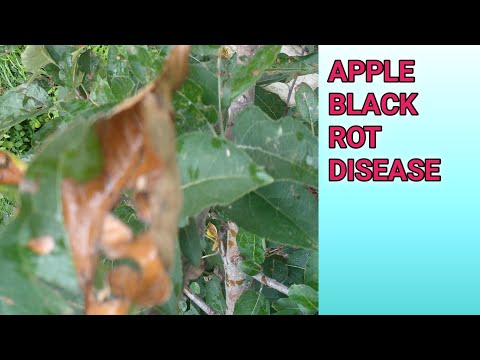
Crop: apple
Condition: black_rot